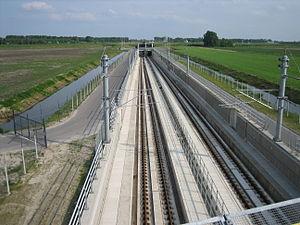
La HSL-Zuid est une ligne à grande vitesse néerlandaise, longue de 130 kilomètres et reliant l'aéroport d'Amsterdam-Schiphol à la frontière belge. Sa mise en service a lieu partiellement dans le courant de l'année 2009, avec une cérémonie d'ouverture le 6 septembre, puis totalement le 13 décembre suivant avec une vitesse limitée sur la partie nord du tracé entre Rotterdam et Schiphol à 160 km/h. Elle est utilisée par des Thalys assurant la liaison de Paris à Bruxelles et Amsterdam. Elle est brièvement utilisée par les trains intérieurs Fyra de la High Speed Alliance entre décembre 2012 et janvier 2013.
La HSL-Zuid est une ligne à grande vitesse néerlandaise, longue de 130 kilomètres et reliant l'aéroport d'Amsterdam-Schiphol à la frontière belge. Sa mise en service a lieu partiellement dans le courant de l'année 2009, avec une cérémonie d'ouverture le 6 septembre, puis totalement le 13 décembre suivant avec une vitesse limitée sur la partie nord du tracé entre Rotterdam et Schiphol à 160 km/h. Elle est utilisée par des Thalys assurant la liaison de Paris à Bruxelles et Amsterdam. Elle est brièvement utilisée par les trains intérieurs Fyra de la High Speed Alliance entre décembre 2012 et janvier 2013.